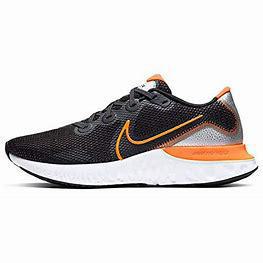
Brand: Nike
Model: Renew Run